Sordello

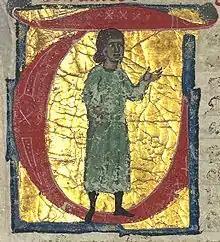
Sordello from a 13th-century manuscript

Sordello da Goito or Sordel de Goit (sometimes "Sordell") was a 13th-century Italian troubadour. His life and work have inspired several authors including Dante Alighieri, Robert Browning, and Samuel Beckett.